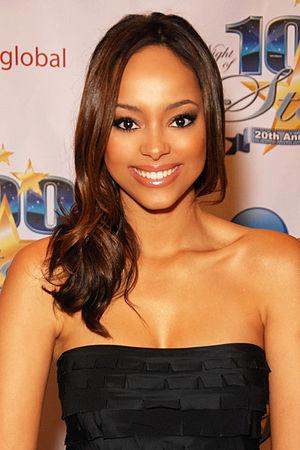
Amber Stevens West est une actrice et mannequin américaine. Elle est surtout connue pour avoir joué le rôle d'Ashleigh Howard dans la série Greek, ainsi que pour avoir joué le rôle de Maya Dickson dans la comédie 22 Jump Street.
Cet article présente les épisodes de la septième saison de la série télévisée américaine How I Met Your Mother.